Po Nagar

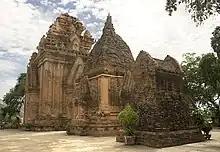
The towers of Po Nagar are located on a hill.

The Po Nagar complex is situated on Cù Lao Mountain. It consists of three levels, the highest of which encompasses two rows of towers. The main tower is about 25 m high.